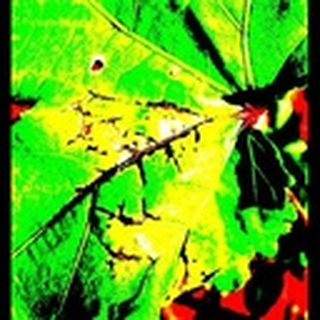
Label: cotton_bacterial_blight